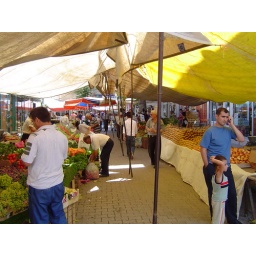
This is the Friday fruit &amp;amp; veg market in the nearest town to our school.